Hazel Blears

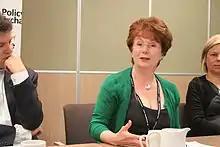
Blears in 2013

On 28 June 2007, the new Prime Minister Gordon Brown appointed Blears as Secretary of State for Communities and Local Government, replacing Ruth Kelly. In April 2008, it was rumoured that Brown was planning a summer reshuffle in which Blears would be demoted. However, when the reshuffle occurred in the autumn, she retained the position.